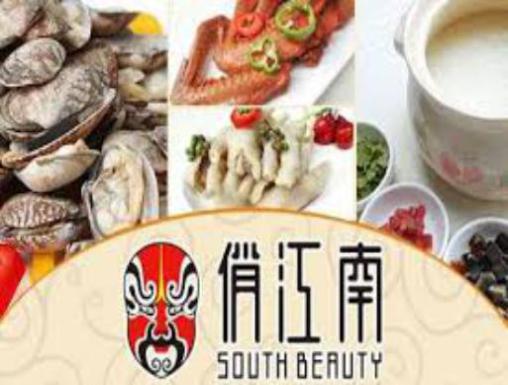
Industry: Others